Nadezhda Rimskaya-Korsakova

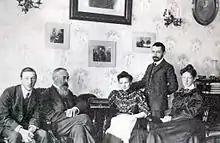
Igor Stravinsky (left) with Rimsky-Korsakov and his daughter Nadezhda, her future husband Maximilian Steinberg, and Stravinsky's first wife Yekaterina, 1908

Like her husband in his later years, Nadezhda's musical tastes became less progressive; she rated her son-in-law Maximilian Steinberg a greater composer than Igor Stravinsky. She could also be noticeably tactless about such matters. Stravinsky later wrote about one such incident that occurred at Rimsky-Korsakov's funeral: